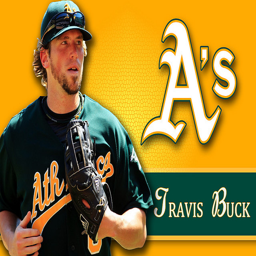
A bill board for the Oakland A's baseball team.
Image of Oakland Athletics baseball player Travis Buck.
A baseball player standing in front of an A's poster.
A promotional photograph of professional MLB player Travis Buck.
a baseball player wearing green and yellow wearing his glove